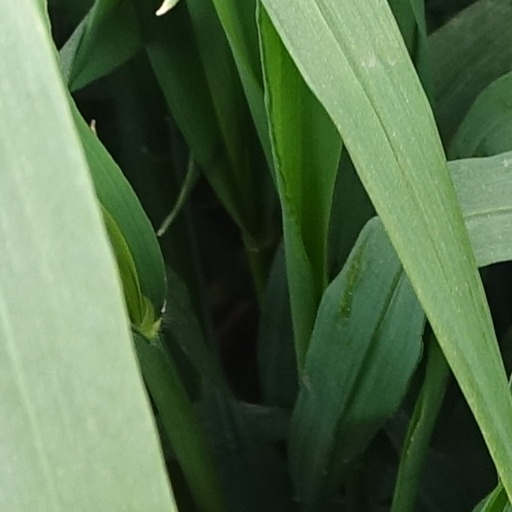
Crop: wheat